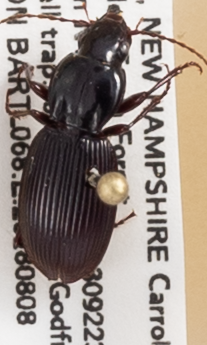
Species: Pterostichus tristis
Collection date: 2018-08-08
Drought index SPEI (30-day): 0.9
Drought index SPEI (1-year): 0.03
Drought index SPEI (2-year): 0.39